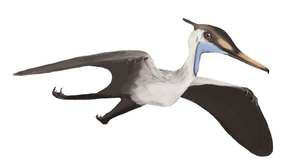
Aerodactylus est un genre éteint douteux de tout petits ptérosaures, un groupe éteint de « reptiles ailés ». Sa seule espèce, Aerodactylus scolopaciceps, était précédemment connue sous le nom de Pterodactylus scolopaciceps.
Les Ctenochasmatoidea forment un clade de ptérodactyloïdes archaeoptérodactyloïdes. Ce sont des ptérosaures, un groupe éteint de « reptiles ailés ».
Diopecephalus est un genre éteint de ptérosaures ayant vécu au Jurassique supérieur en Europe, il y a environ 150 Ma. Sa validité est discutée.
La phylogénie des ptérosaures est hautement controversée et plusieurs arbres phylogénétiques hypothétiques ont été proposés à travers les années et les perceptions de ces animaux.